Hugh Francis Brophy

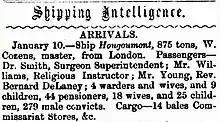
News clipping from the "Perth Gazette and West Australian Times", 17 January 1868, announcing the arrival of the "Hougoumont" in Fremantle

Brophy was convicted at the Dublin Assizes and sentenced to ten years' penal servitude. He spent some time in the Richmond (Bridewell) and Grangegorman remand prisons as well as Kilmainham Gaol, along with O'Donovan. The sentence of treason and felony was subsequently commuted to transportation to colonial Western Australia. In October 1867, along with more than 60 other Fenians, including O'Donovan, Cornelius O'Mahony and Joseph Nunan he set sail on board . This ship was to be the last to transport convicts to Australia. The voyage was a relatively peaceful one, monotony being one of the major concerns, and the ship docked at Fremantle on 9 January 1868.